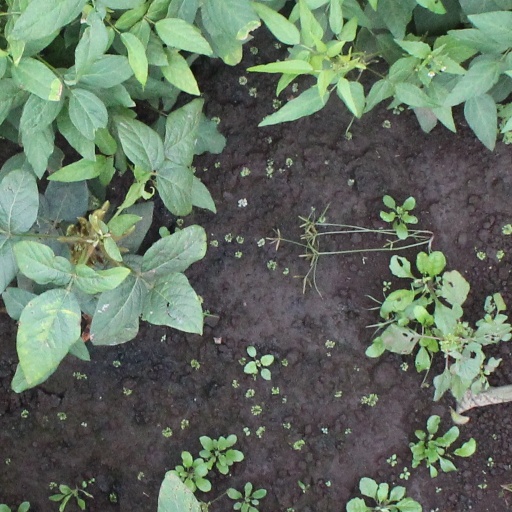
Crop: soybean